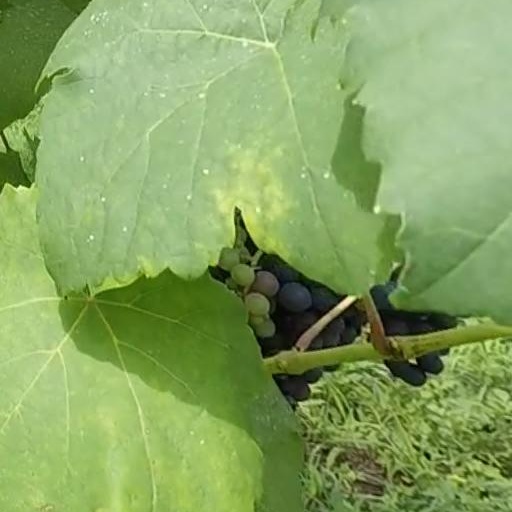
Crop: grape